USS Half Moon

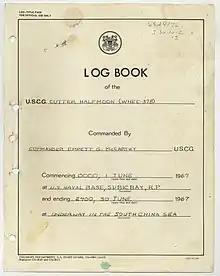
The cover of the USCGC Half Moon logbook for June 1967

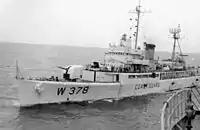
USCGC "Half Moon" (WHEC-378) conducting underway replenishment operations during her Vietnam War service in 1967.

"Half Moon" sailed from New York Harbor on 1 April 1967 under the command of Commander Emmett G. McCarthy, bound for Pearl Harbor, Hawaii, and an assignment to Coast Guard Squadron Three. The squadron, which was designated Task Unit 70.8.6, was activated at Pearl Harbor, Hawaii, on 24 April 1967 when its commander, Captain John E. Day, hoisted his flag aboard his flagship, the Coast Guard cutter .